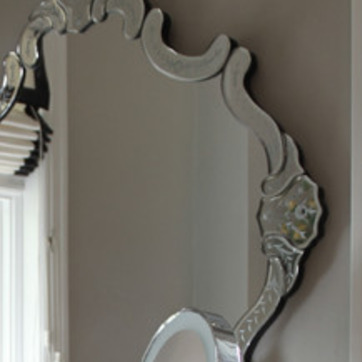
Material: mirror